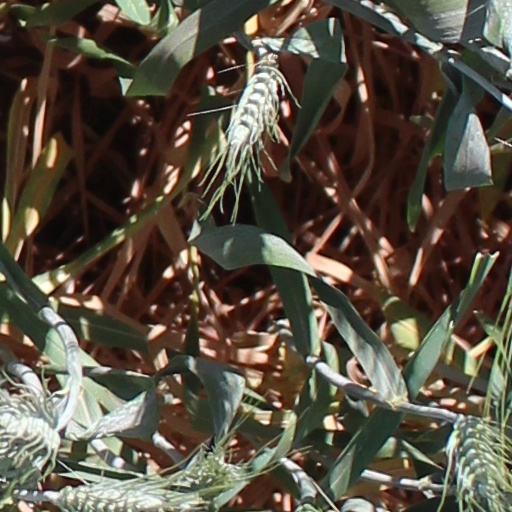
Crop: wheat